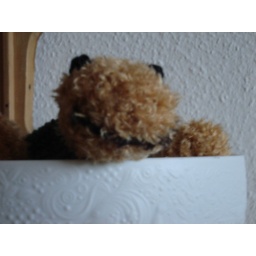
turtle in a bowl